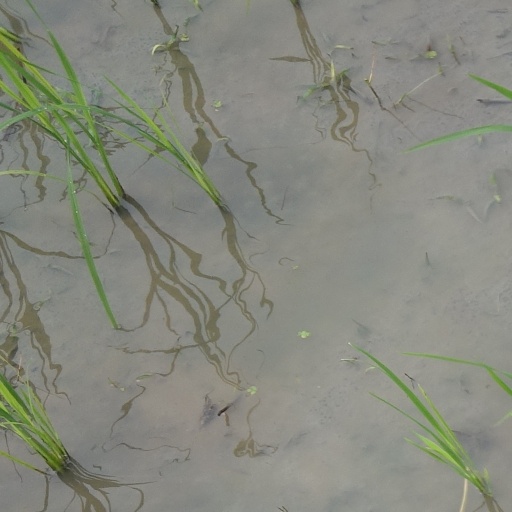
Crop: rice